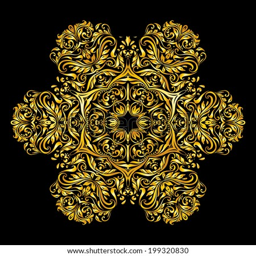
vector gold decoration similar a flower on a black background